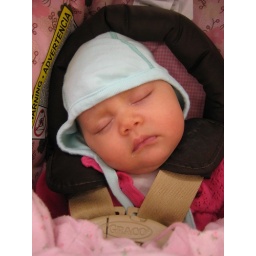
asleep in the car seat